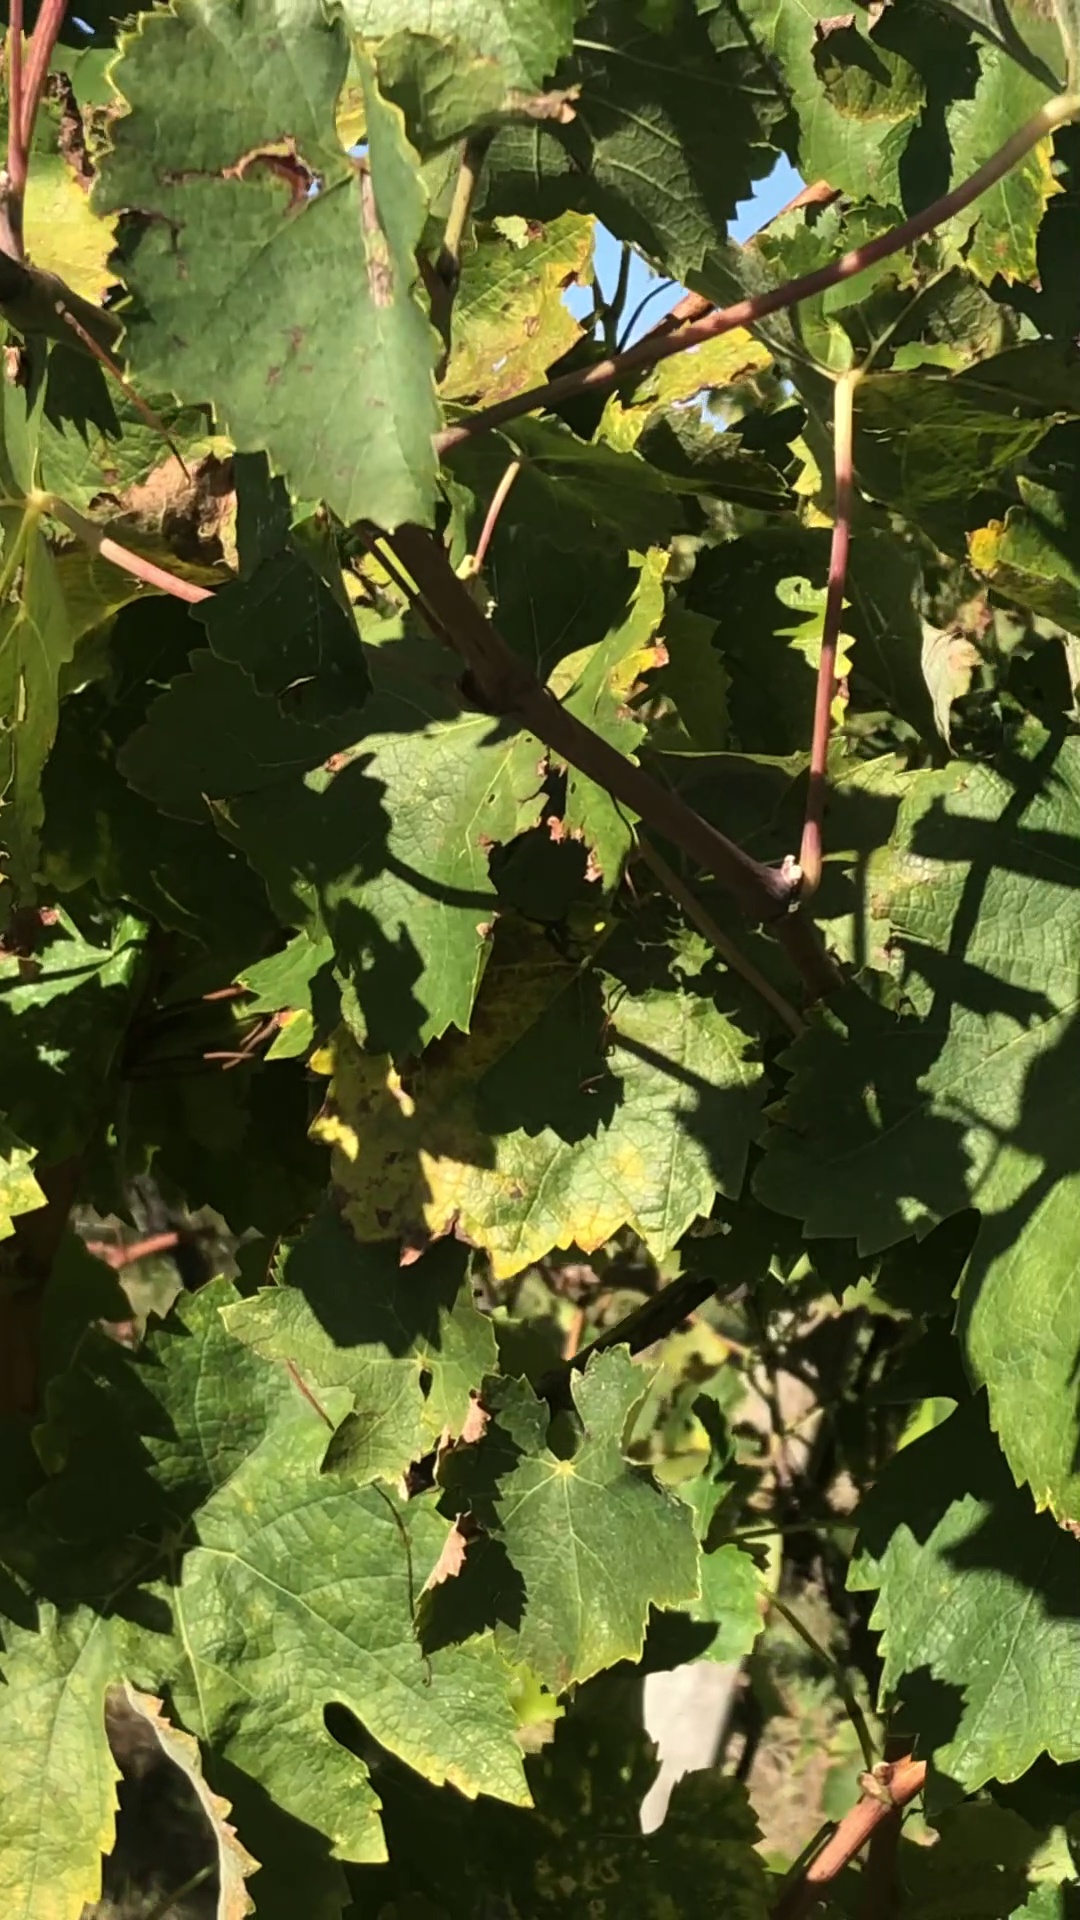
Label: healthy